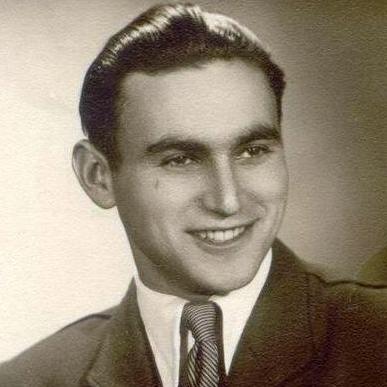
Age: 21